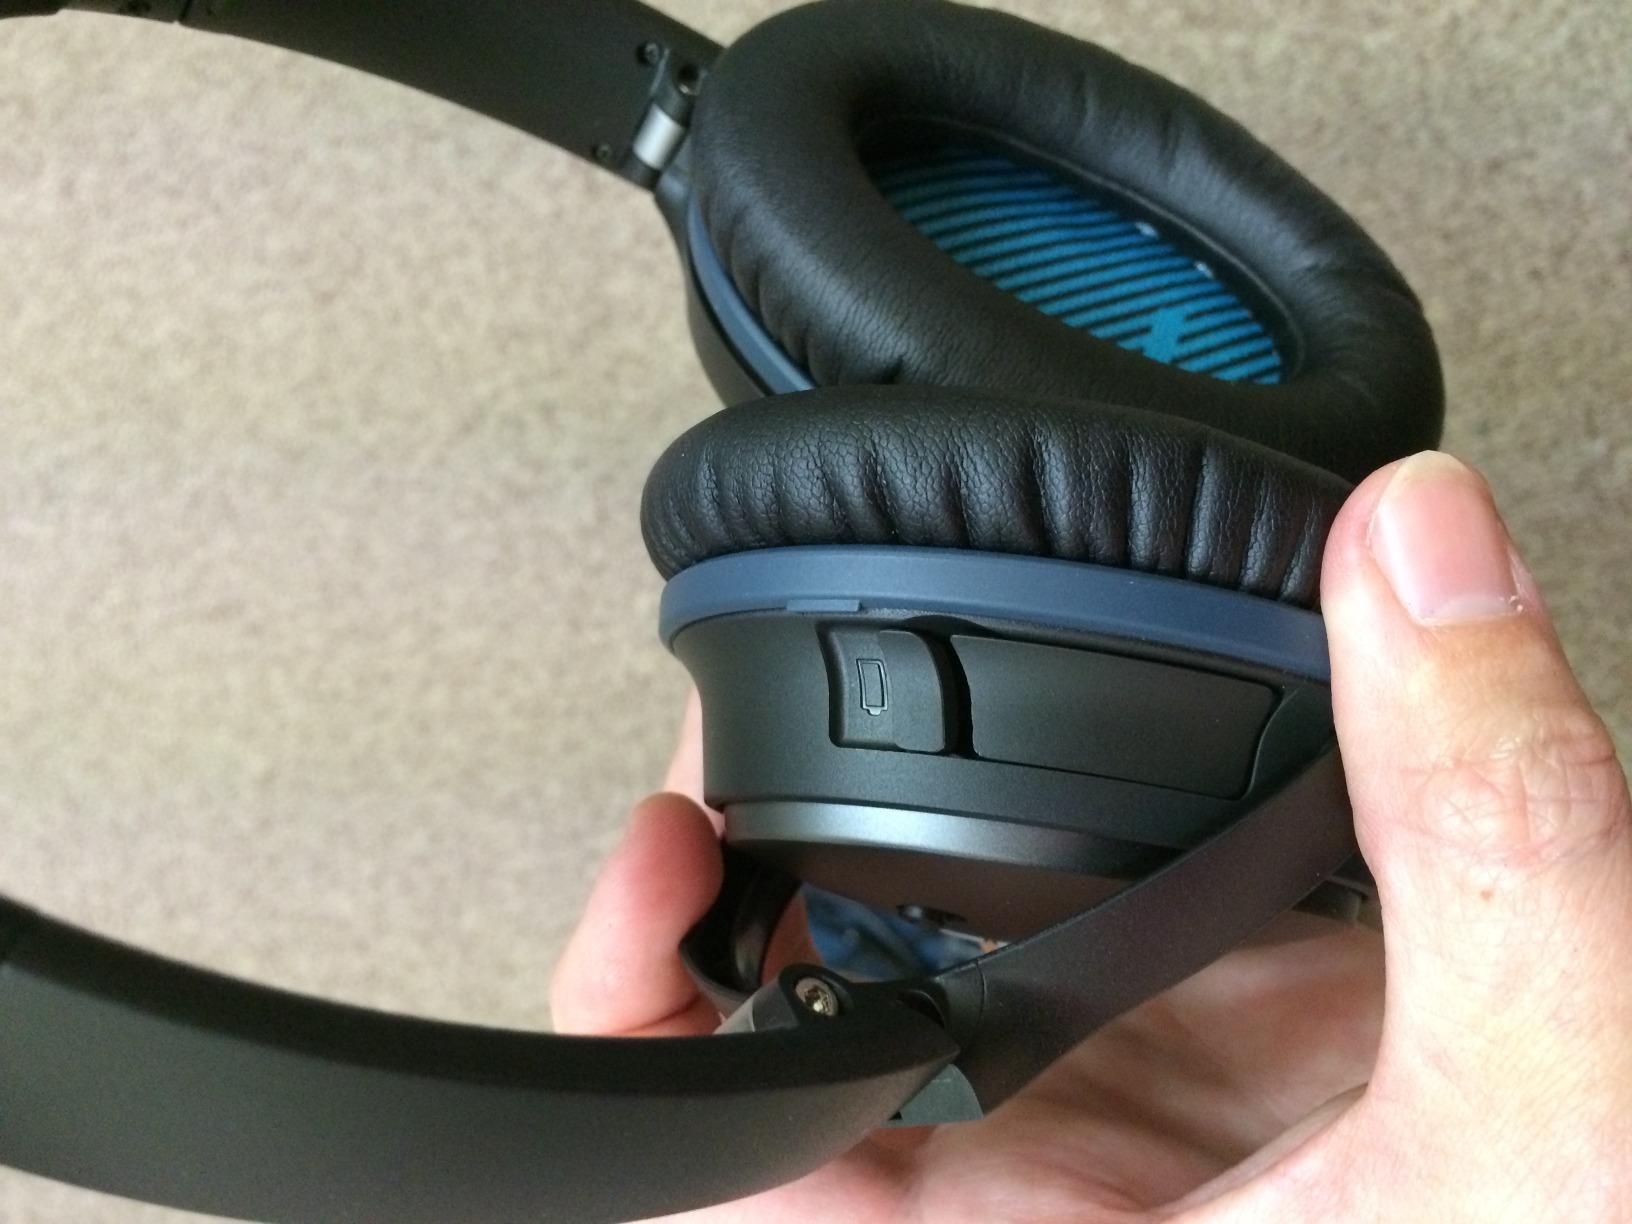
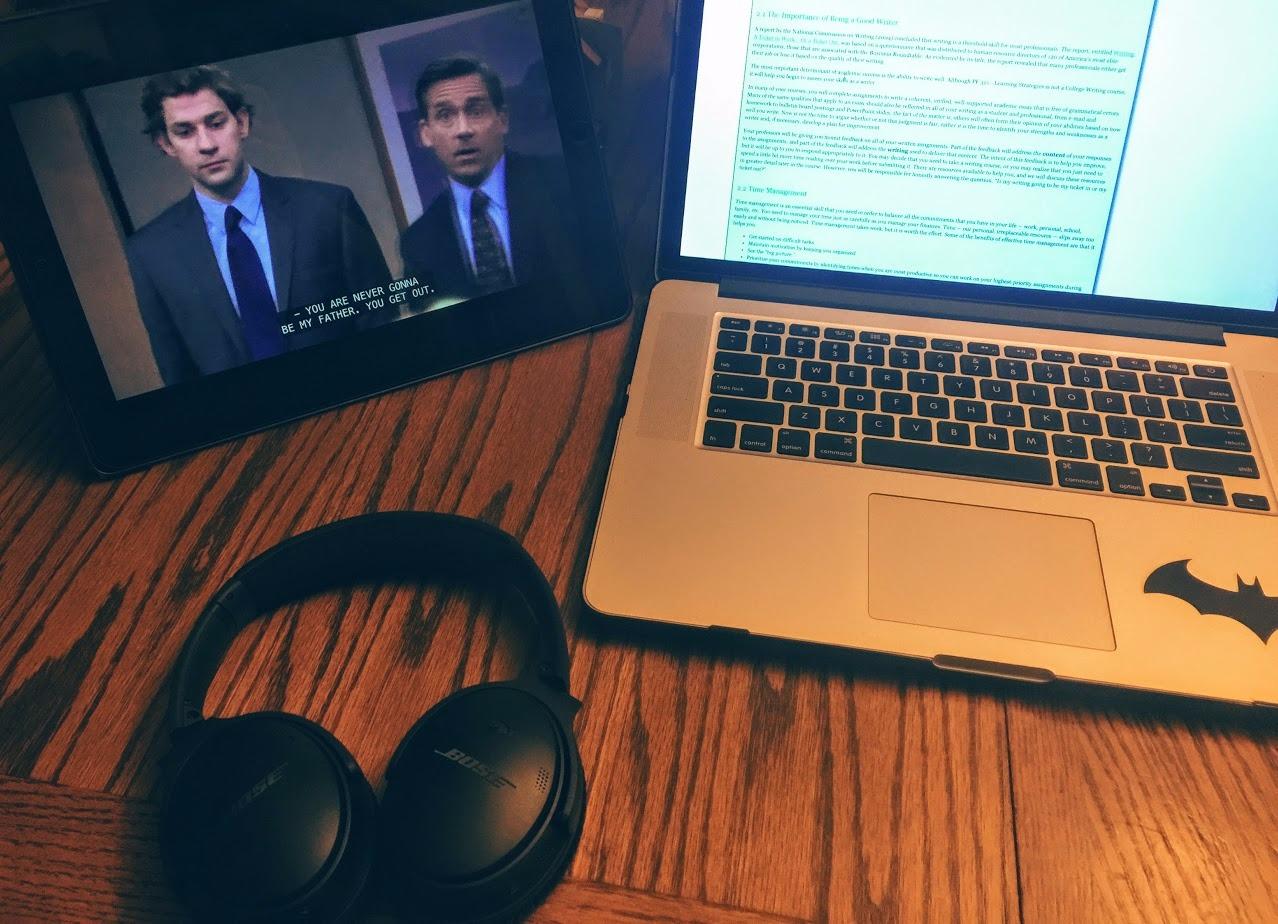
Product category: headphones
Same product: no